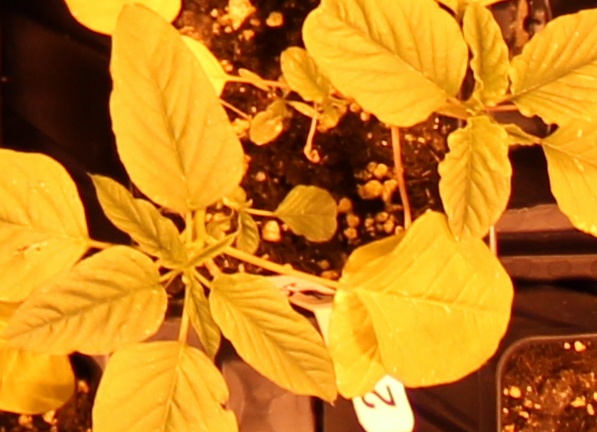
Label: Palmer Amaranth